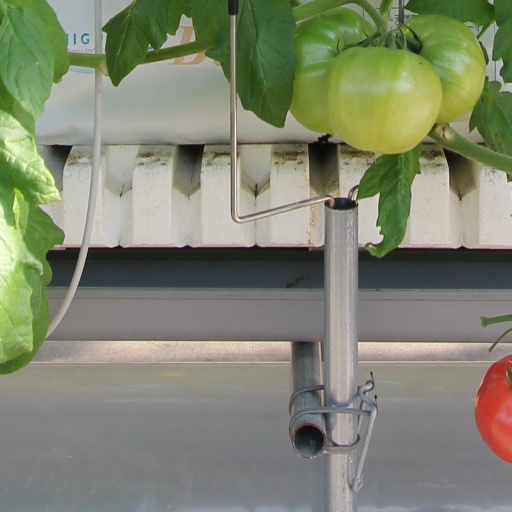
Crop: tomato